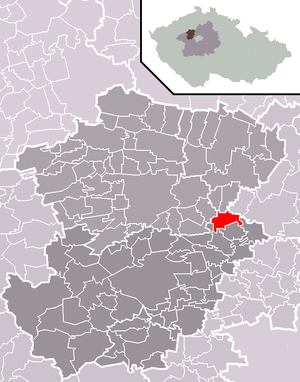
Slatina est une commune du district de Kladno, dans la région de Bohême-Centrale, en République tchèque. Sa population s'élevait à 631 habitants en 2020.